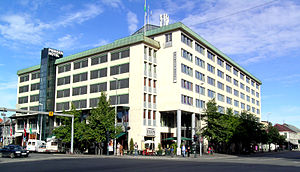
Kongens gate (Trondheim) / Bygninger i Kongens gate
Prinsen Hotell ligger i Kongens gate 30, i krydset mellem Kongens gate (til venstre) og Prinsens gate.
Kongens gate er en af hovedgaderne i Trondheim, Norge. Den blev anlagt i forbindelse med genopbygningen efter den store bybrand i 1681 og er en af hovedakserne i den barokke byplan som blev udformet af generalmajor Johan Caspar de Cicignon. Med en bredde på 60 alen strækker den sig fra bryggene i Kjøpmannsgata, over Torget og forbi Prinsens gate. Derfra fortsætter den med et smallere forløb – den gamle landevej mod vest, Geilan – til Skansen i Ila. Ruten for Kongens gate blev bestemt af to bygninger som havde overlevet bybranden – Vor Frue Kirke og Rådhuset. Det er en vigtig handelsgade og kommunikationsåre. De fleste af byens busruter har stop i Kongens gate, og Gråkallbanen følger Kongens gate på vej ud af centrum. Gaden har også mange hoteller.